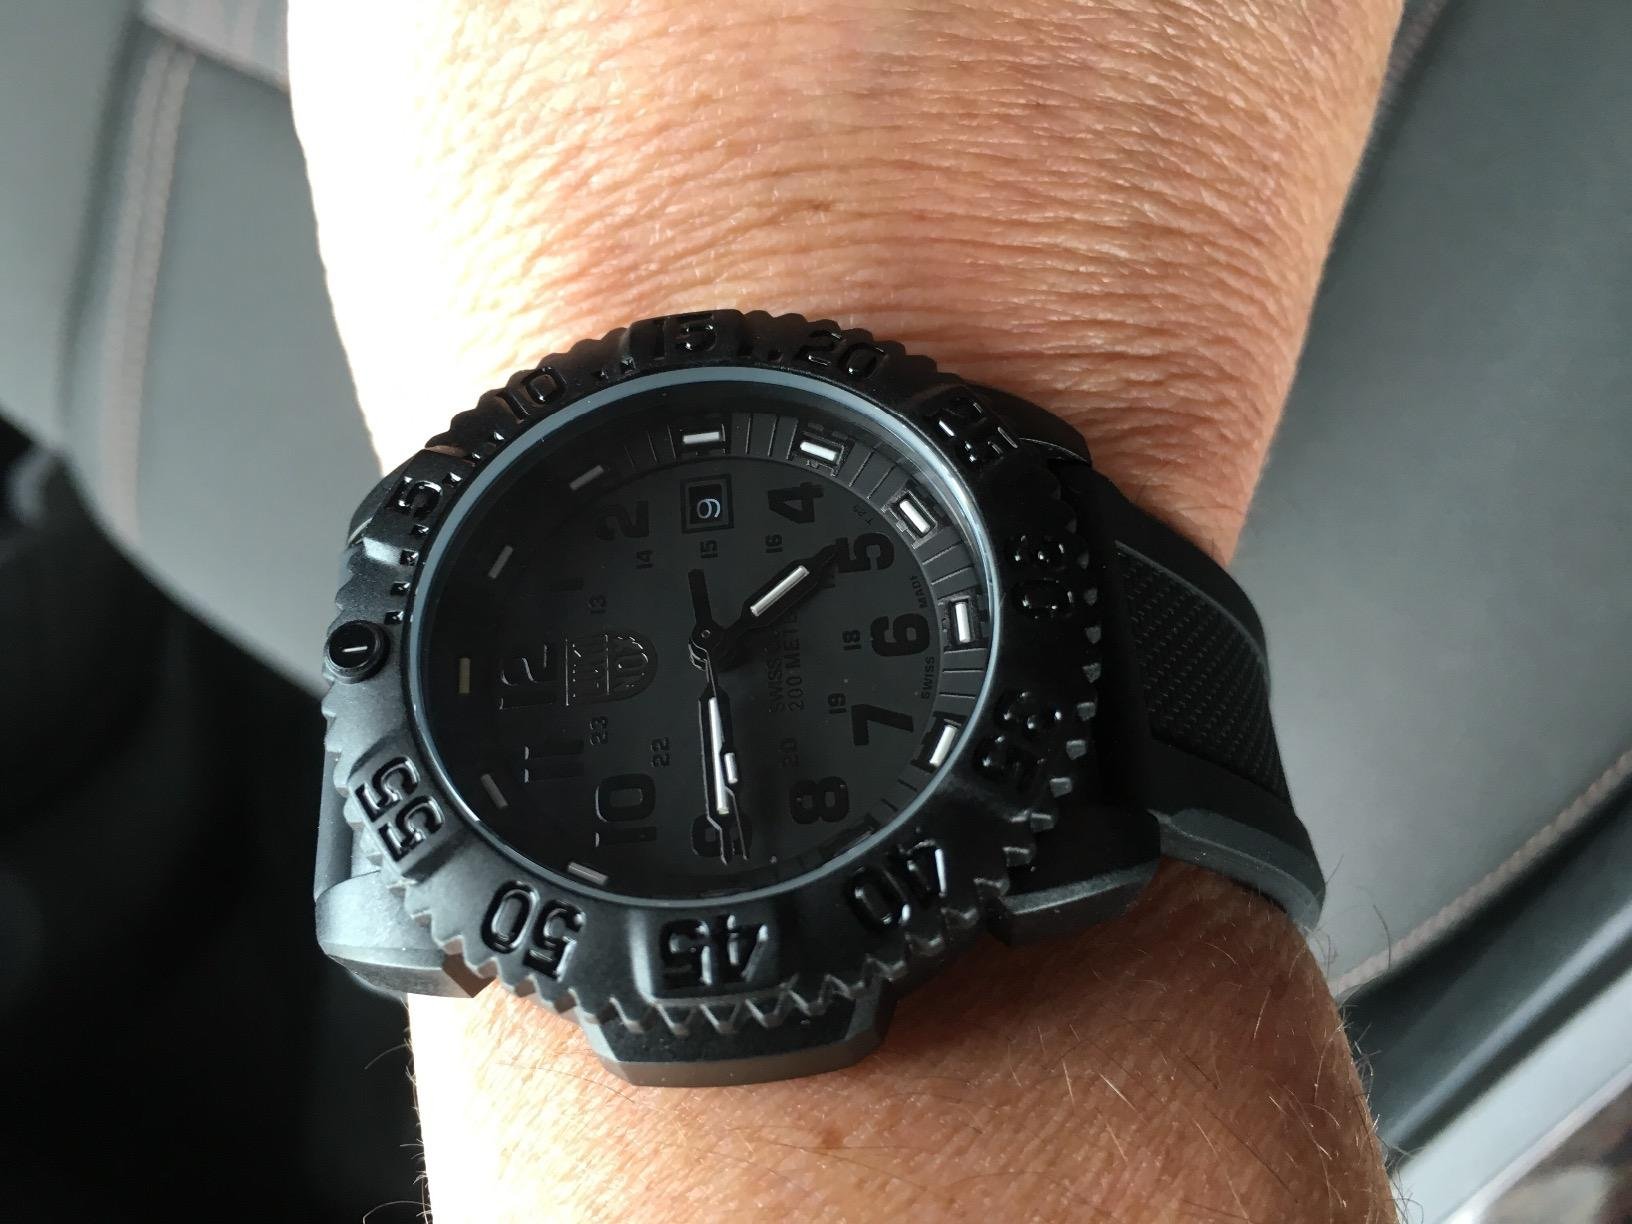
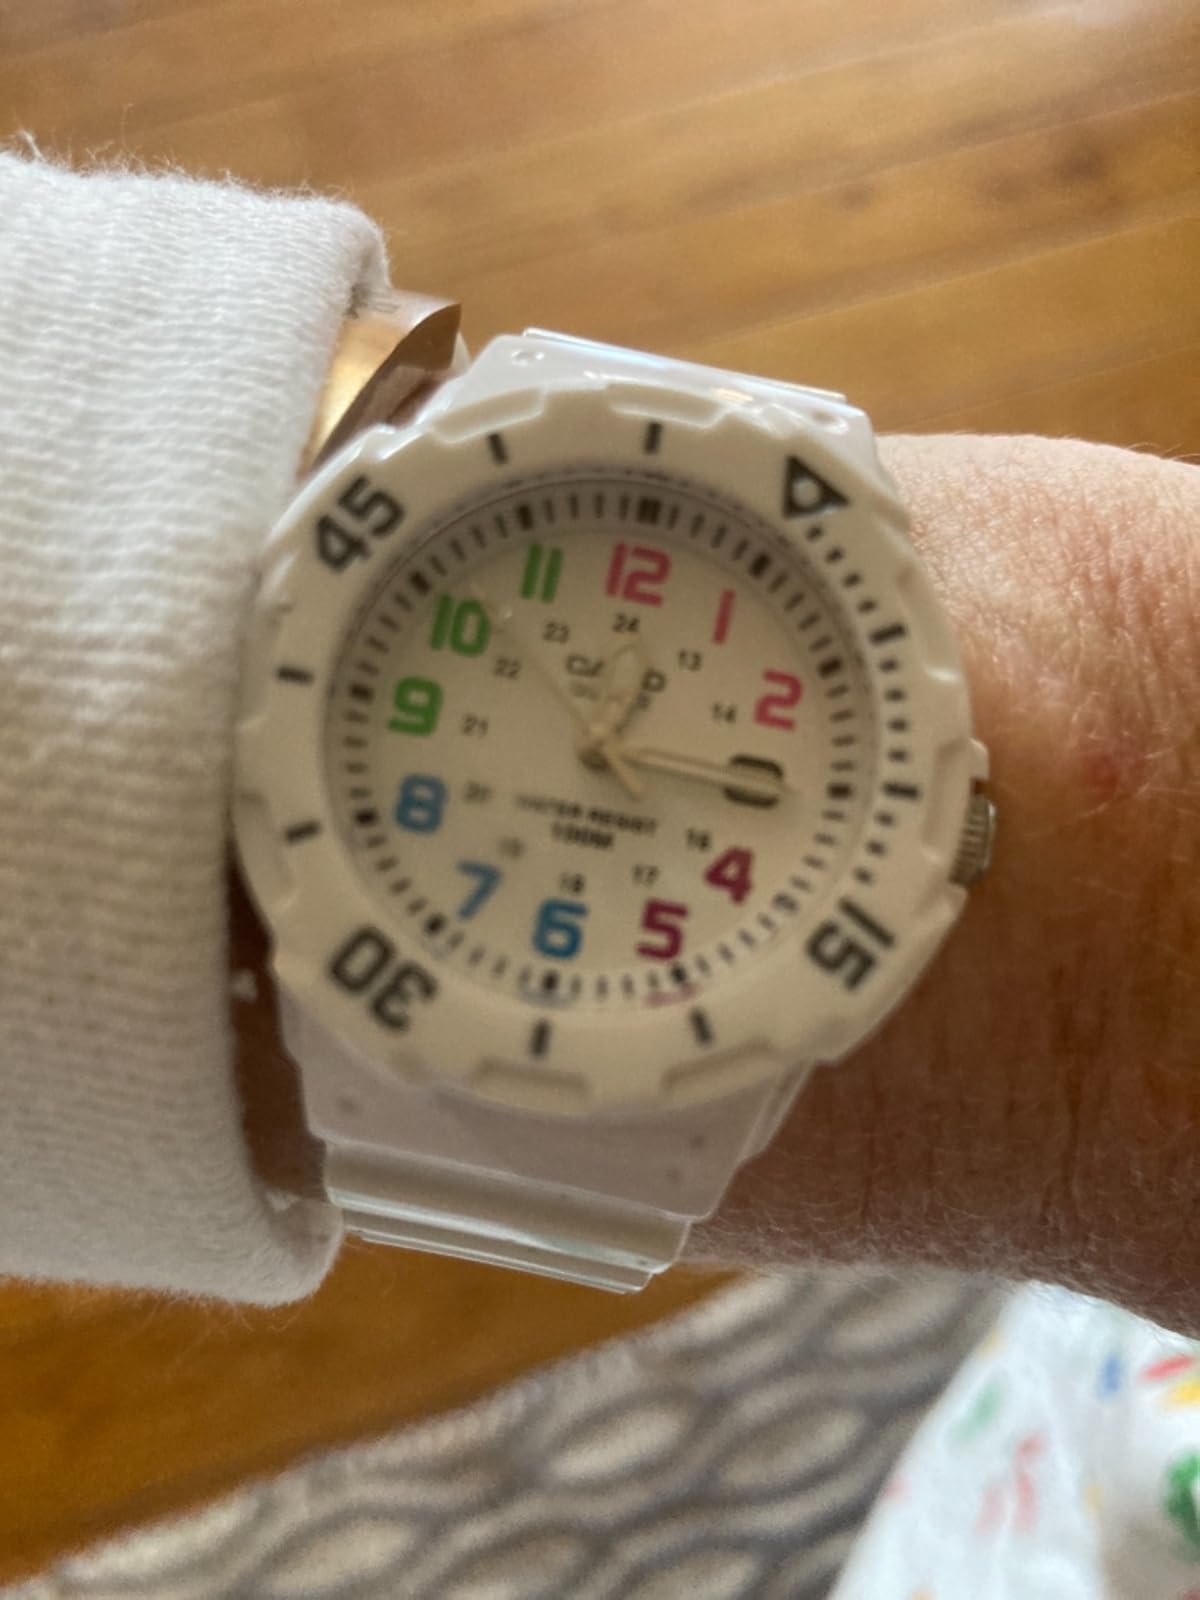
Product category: accessories_watch
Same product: no